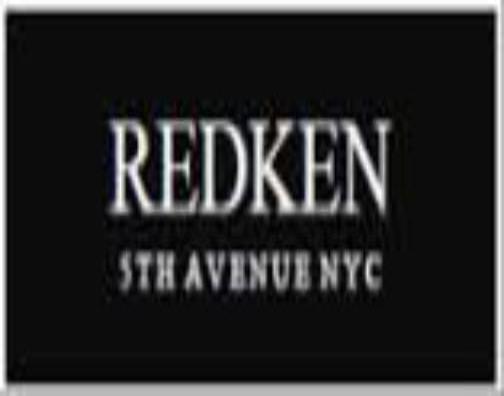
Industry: Necessities